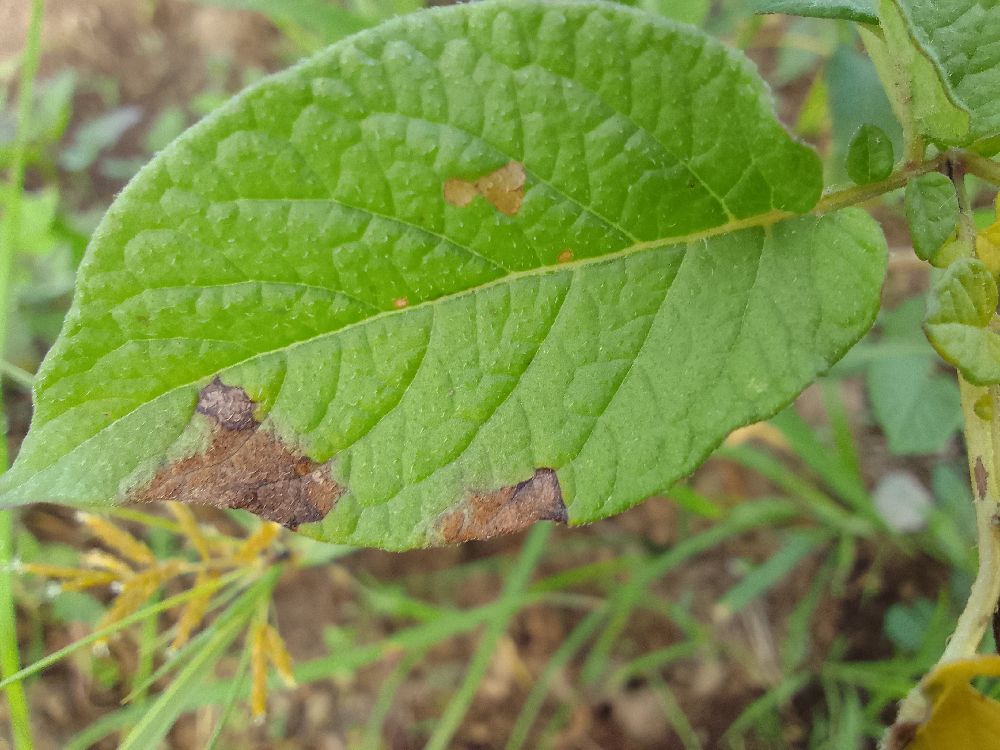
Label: Late blight